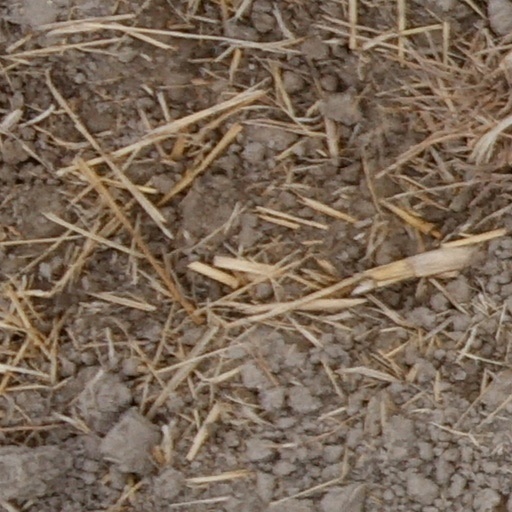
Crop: wheat